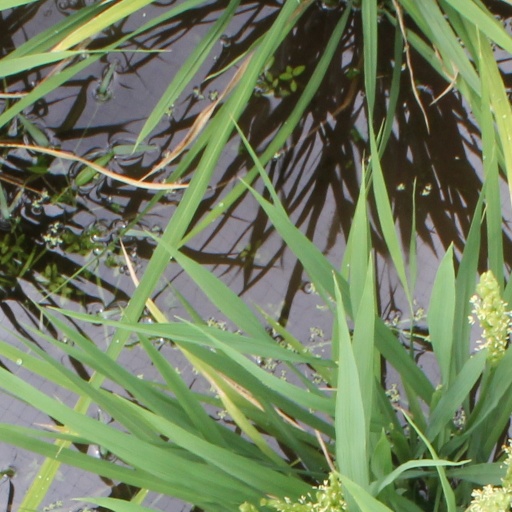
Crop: rice